Chivalrous Charley

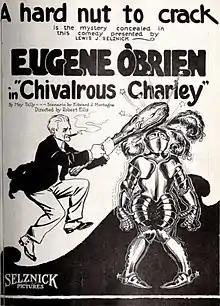

Chivalrous Charley is a 1921 American silent comedy film directed by Robert Ellis and starring Eugene O'Brien, George Fawcett and Nancy Deaver.